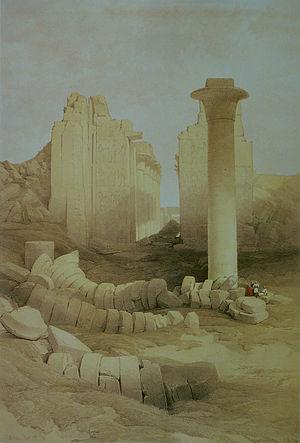
Vers 690-670 av. J.-C. : première guerre de Messénie, datée traditionnellement, selon Pausanias de 743/724 av. J.-C.. Conquête de la plaine de Messénie par Sparte.